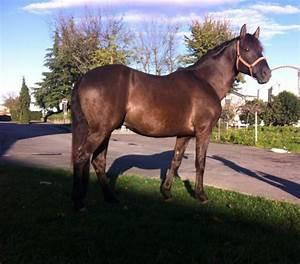
horse